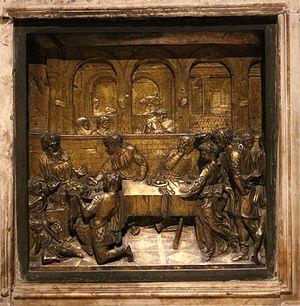
Le Festin d’Hérode est un bas-relief en bronze doré de Donatello, réalisé entre 1423 et 1427 pour les fonts baptismaux du baptistère de Sienne, où il se trouve encore. Il est de forme carrée, de 60 cm de côté. Le relief est construit selon la technique du stiacciato, à l’exception des figures à l’avant-plan, moulées en haut-relief pour mieux se détacher du fond.